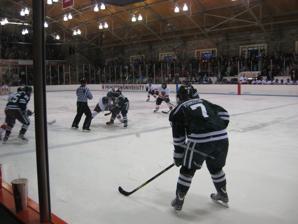
Building: Hobey Baker Memorial Rink
Country: United States of America
Year built: 1923
Hockey arena in New Jersey, U.S. Hobey Baker Memorial Rink Hobey Baker Rink in 2024 Location Princeton, New Jersey Owner Princeton University Operator Princeton University Capacity 2,054 (hockey) Surface 200x85 ft (hockey) Construction Broke ground 1922 Opened January 5, 1923 Tenants Princeton Tigers ( men's and women's ice hockey) Exterior Scoreboard Hobey Baker Memorial Rink is a 2,054-seat hockey arena in Princeton, New Jersey . It is home to the Princeton University Tigers men's and women's ice hockey teams as well as the venue for club and intramural hockey teams, intramural broomball , figure skating and recreational skating. It is the only ice skating rink on the Princeton University campus. Description and history The rink is named in honor of former Princeton star Hobart A.H. "Hobey" Baker , '14.  Baker was a football and hockey star who died shortly after World War I.  In December 1921, it was decided to build an on-campus arena for the hockey team, and to name it after Baker. It is the second-oldest arena still in use in NCAA Division I hockey, behind only Matthews Arena at Northeastern University ; however, Northeastern has only played at Matthews Arena since 1930, giving Princeton the distinction of being the school that has played in its current home the longest. After the fire that destroyed University Gymnasium in 1944 the basketball team played at the rink while Dillon Gymnasium was being built. Renovations While the game experience in the rink is largely unaltered since the building opened, many upgrades and renovations have been performed behind the scenes for players and spectator comfort. Efforts to modernize the arena began in the mid-1970s with major improvements including the addition of locker rooms, a skate sharpening room and a stick storage room in 1981, a new scoreboard and lighting improvements in 1984 and a renovation of the roof in 2002. 2016 season saw the introduction of a new sound system in the rink, as well as a team video room, including a smart board and theater-style seating. The men's and women's locker rooms were renovated in 2017, and a new scoreboard was installed in 2018. See also Hobey Baker Award References